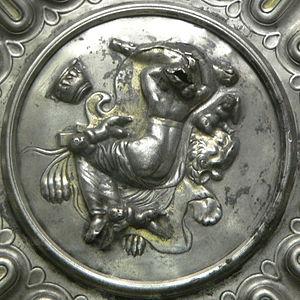
Le trésor de Berthouville est un trésor archéologique découvert en 1830 par un laboureur sur le territoire de la commune de Berthouville, près de Bernay, en Normandie. Il comprend une centaine de pièces d'argenterie, dont certaines figurent parmi les chefs-d'œuvre de la toreutique antique. Il est actuellement conservé à Paris au Cabinet des médailles de la Bibliothèque nationale de France.